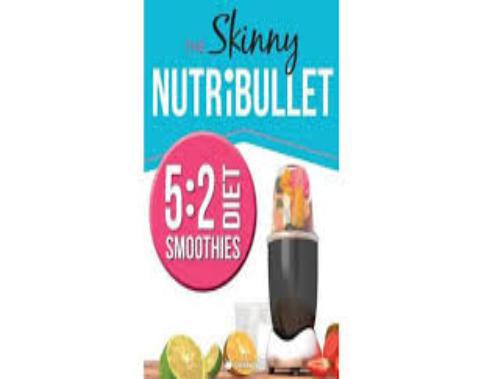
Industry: Necessities